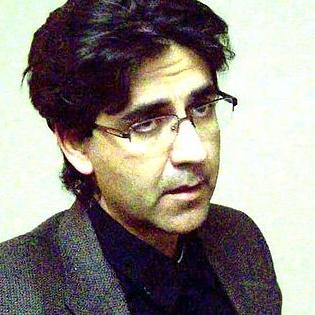
Age: 43